1984 Guinean coup d'état

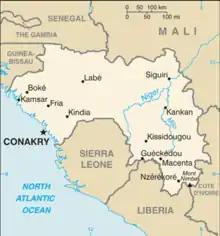
Map of Guinea.

The 1984 Guinean coup d'état was the bloodless military coup that took place in Guinea on 3 April 1984, led by Colonel Lansana Conté. It led to the deposition of Prime Minister Louis Lansana Beavogui, who had held the office since 1972, and had been serving as interim president since 26 March, when longtime President Ahmed Sékou Touré died during an emergency heart operation at the Cleveland Clinic in the United States.